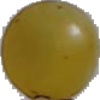
Label: Grape White 3